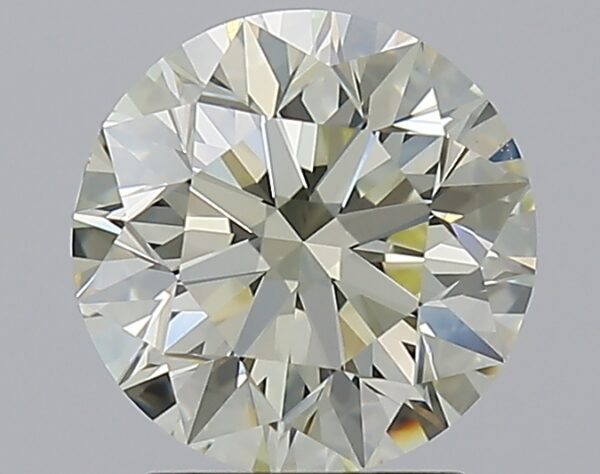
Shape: round
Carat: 2
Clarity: VS2
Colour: O-P
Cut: EX
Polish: EX
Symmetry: EX
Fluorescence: M
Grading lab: GIA
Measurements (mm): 7.91 x 7.97 x 5.06